Independence Heights Residential Historic District

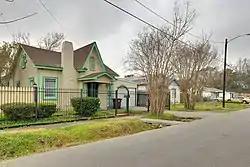
34th Street in 2011

The Independence Heights Residential Historic District is a historic district in the Independence Heights neighborhood of Houston, Texas which was listed on the National Register of Historic Places in 1997.